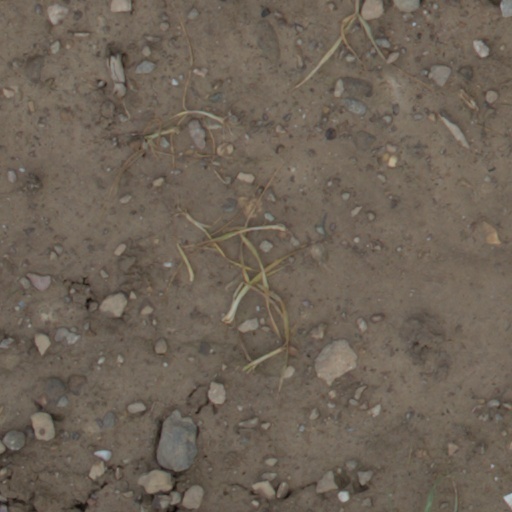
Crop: wheat